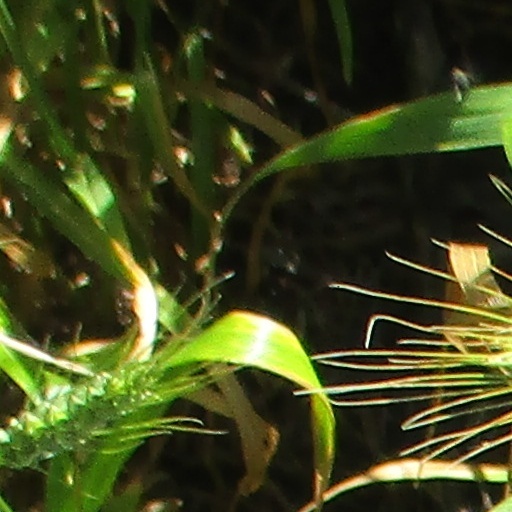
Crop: wheat